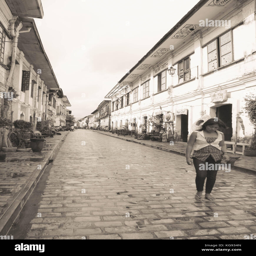
person walks down the beautiful colonial cobblestone street